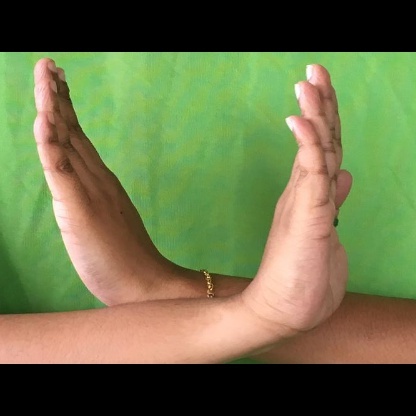
Mudra: Swastikam